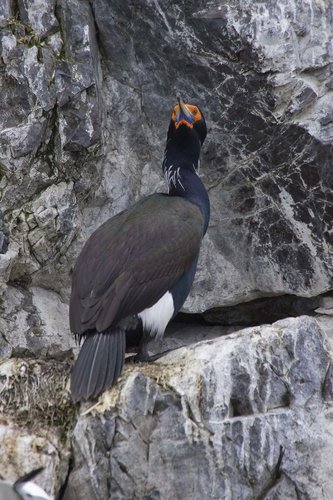
the bird has black throat, breast, wingbars and rectrices, and it has head and beak proportional to its body.
bird has a very long neck, orange face, and very long beakthe bird has a long black neck and a velvet appearance for its feathers
this mostly black and brown bird has a long and pointed bill, and has an orange eyebrow, supercillary, and malar stripe.
this bird has a long dark blue neck, brown wings and a grey beak.
this bird has wings that are black with a long beak
this bird has wings that are black and has an orange face
this bird hs a black neck, orange and blue face, and grey coverts.
this big bird has black feathers for wings and a deep blue breast.
this bird has wings that are black and has a long neck
Species: Red Faced Cormorant